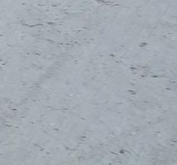
Surface type: compacted